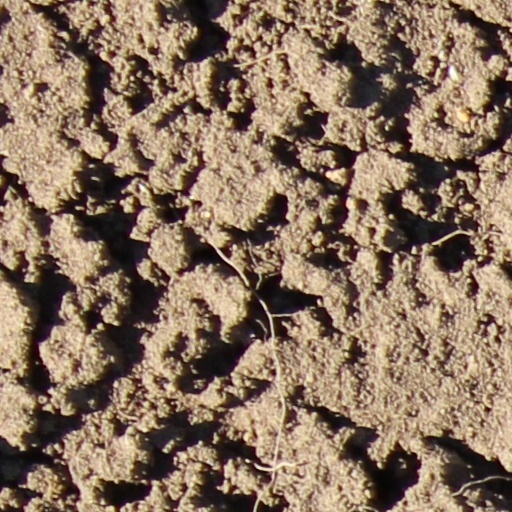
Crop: wheat